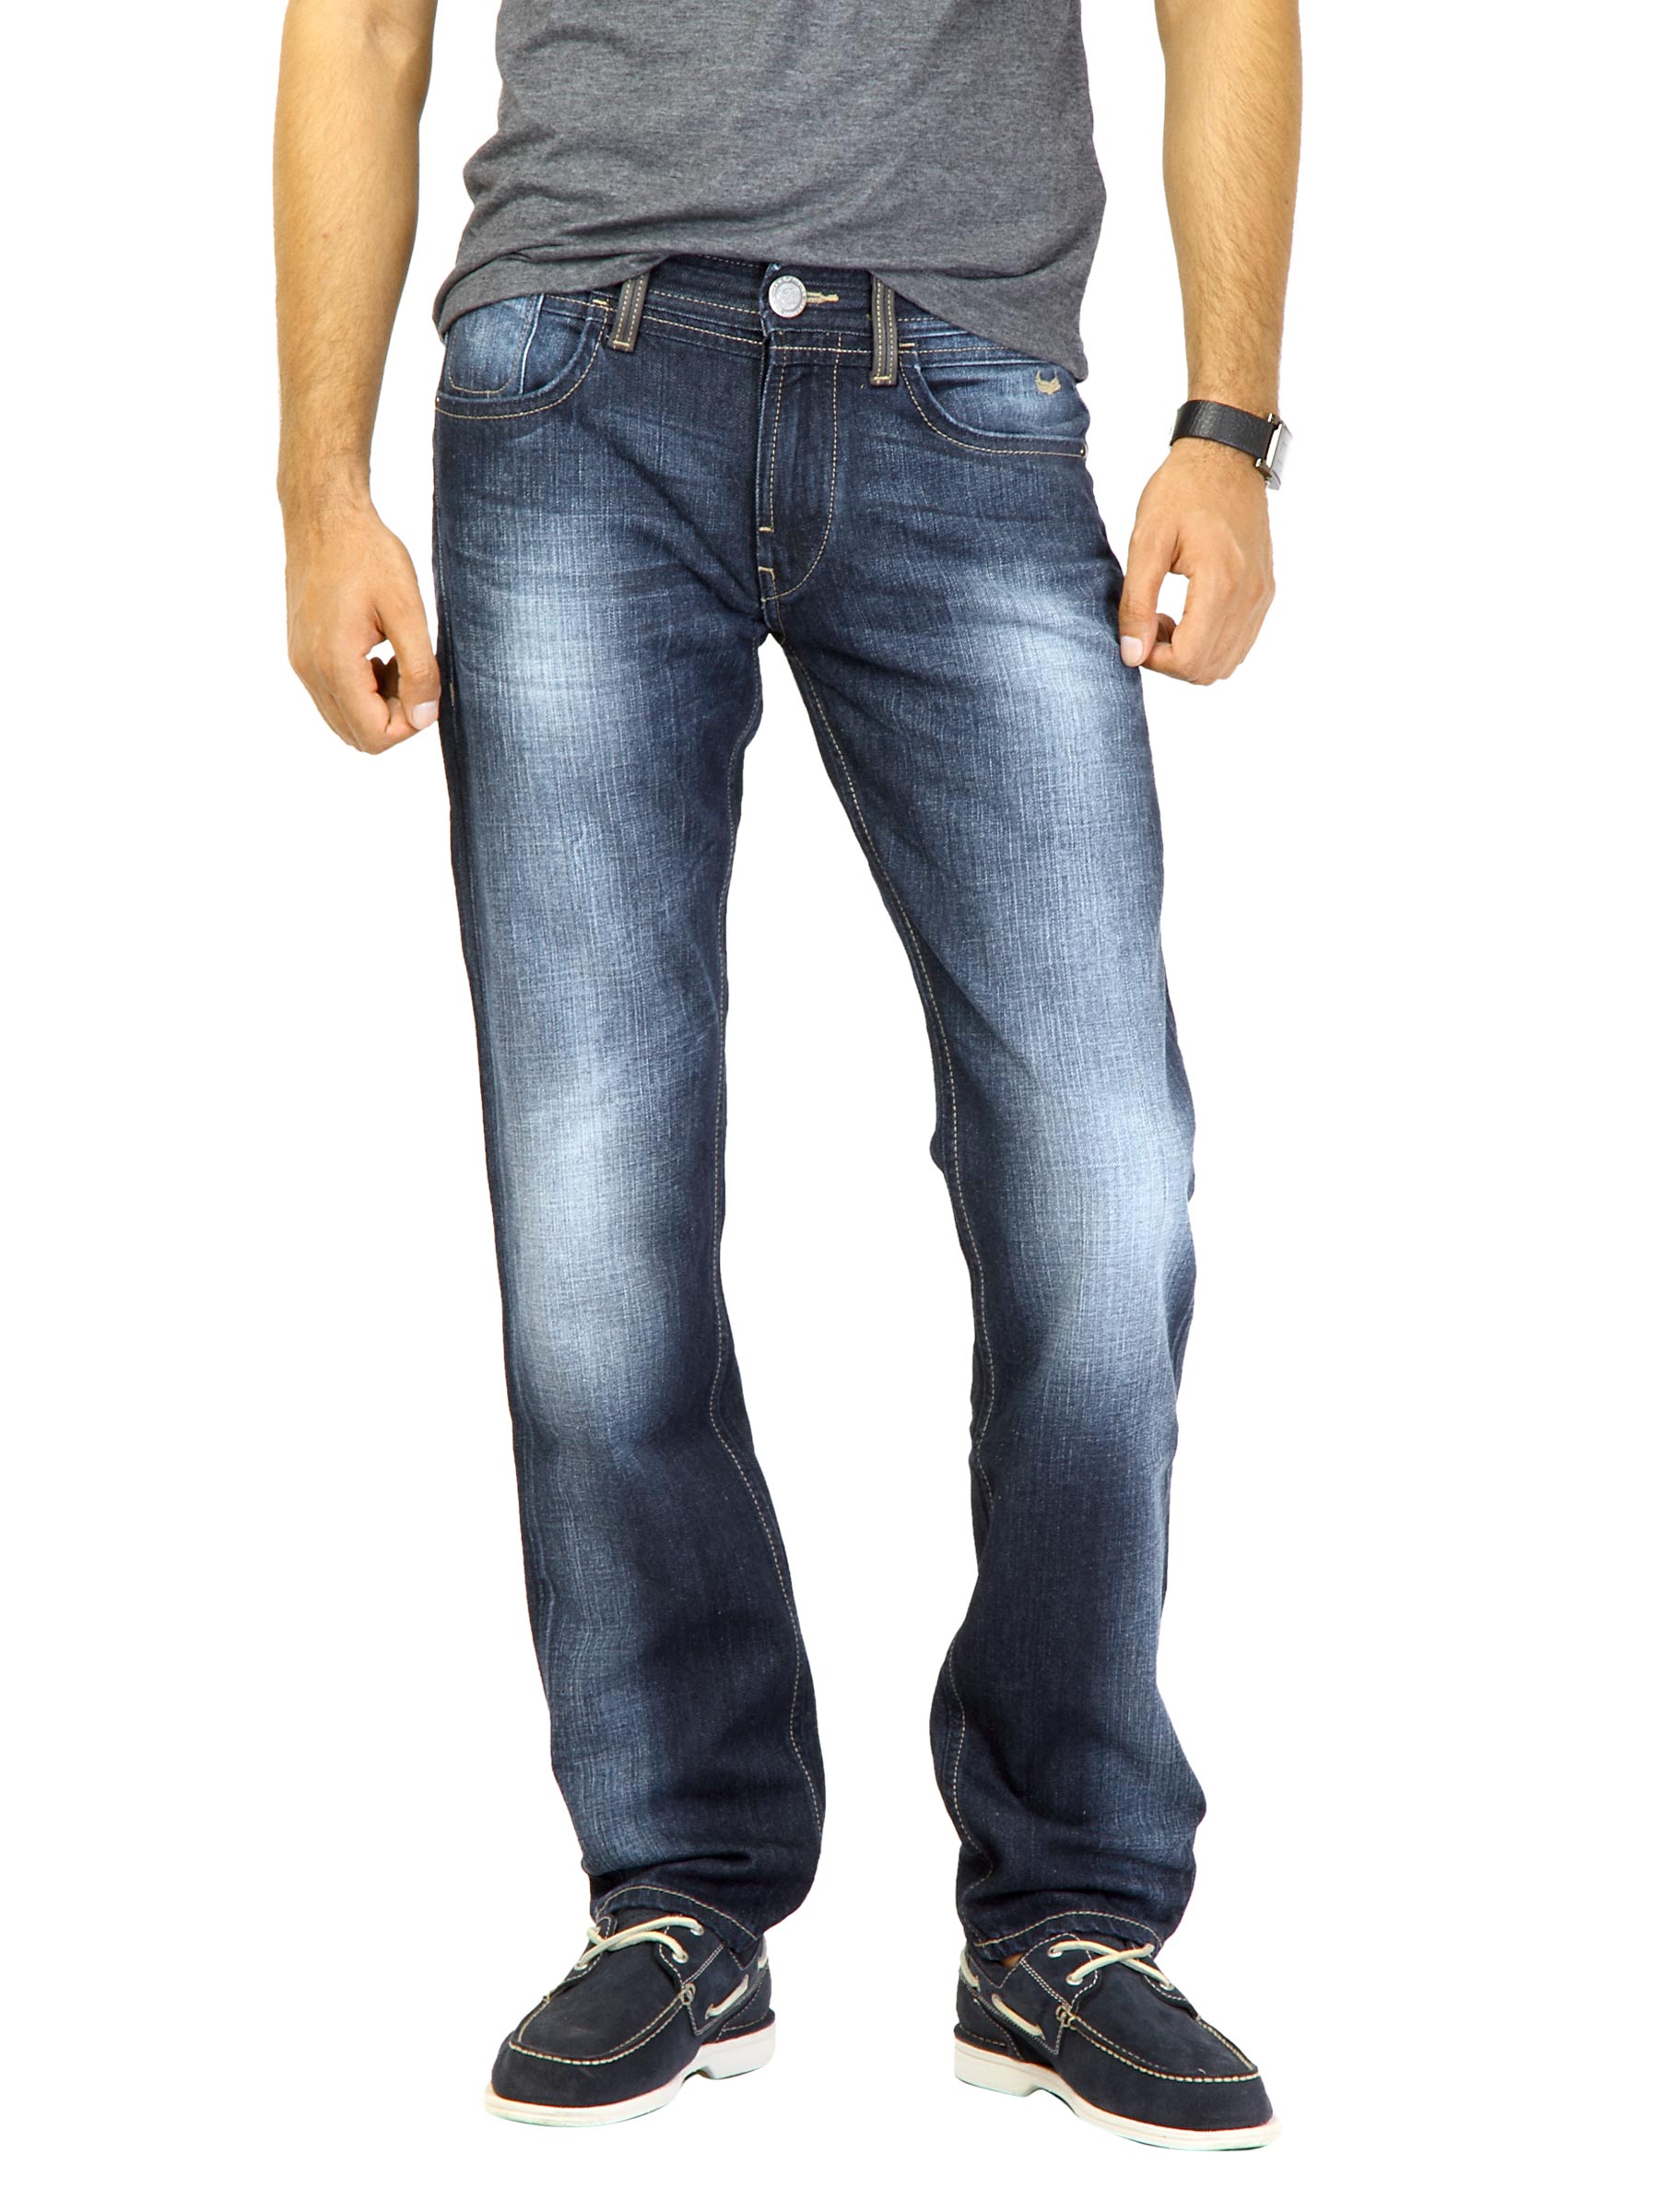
Flying Machine Blue Jeans
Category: Apparel / Bottomwear / Jeans
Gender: Men
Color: Blue
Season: Fall 2011
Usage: Casual